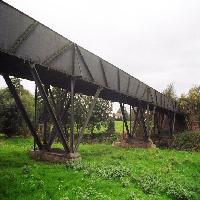
Weather: cloudy or overcast